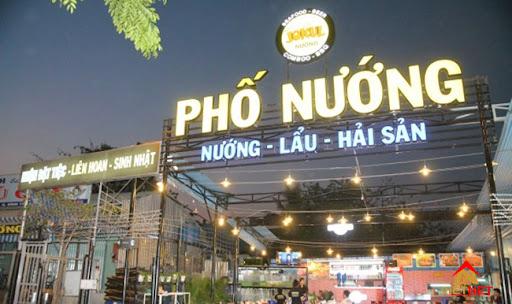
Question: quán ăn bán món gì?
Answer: bán các món nướng, lẩu, hải sản